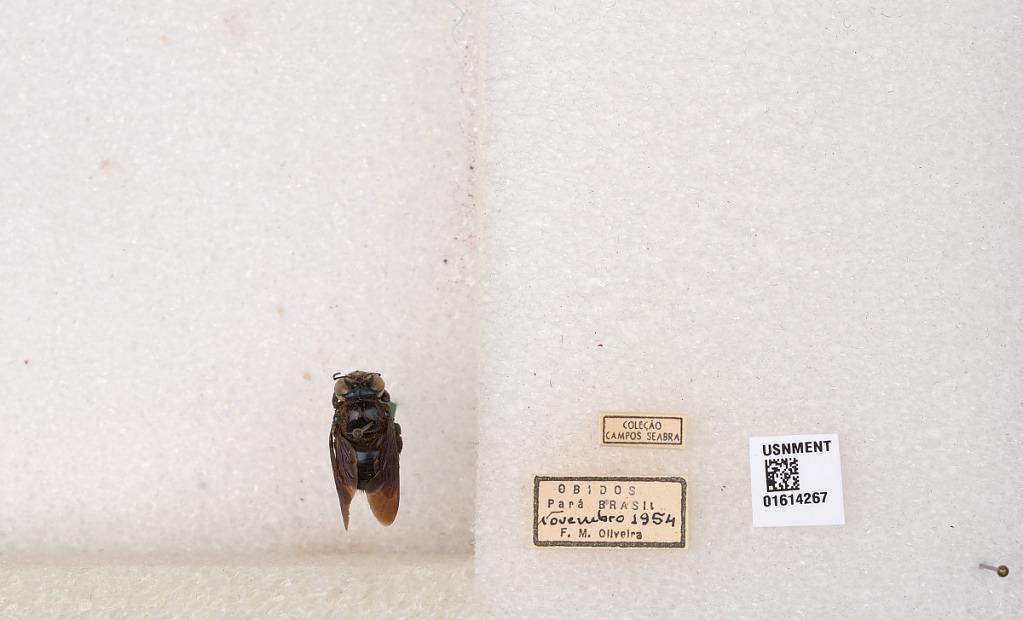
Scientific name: Xylocopa (Schonnherria) muscaria (Fabricius)
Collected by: F. Oliveira
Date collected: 1954-11-1
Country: Brazil
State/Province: Para
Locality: Obidos